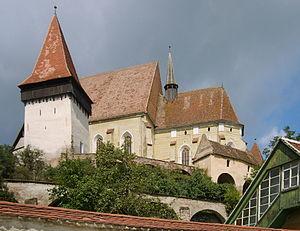
Biertan est une commune du județ de Sibiu, en Transylvanie, Roumanie.
Les églises fortifiées de Transylvanie sont spécifiques aux villages saxons et sicules situés dans le sud-est de la Transylvanie. Autrefois au nombre d'environ 300, les églises fortifiées de Transylvanie ont joué un rôle à la fois religieux et militaire pendant plus de cinq siècles. Comptant environ 150 édifices au début du XXIᵉ siècle, les églises fortifiées de Transylvanie se trouvent au cœur de l'un des plus denses systèmes de fortifications médiévales bien préservées du continent européen.